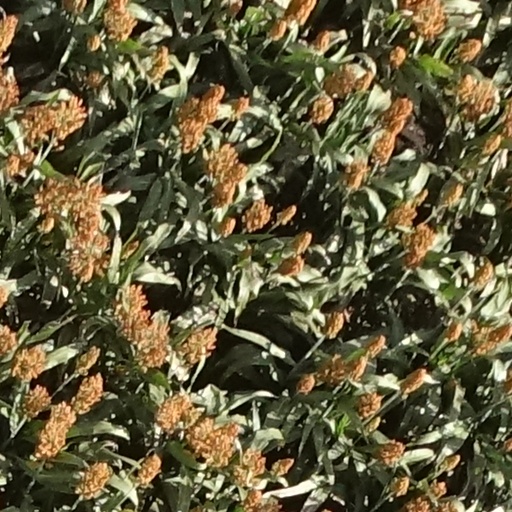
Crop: sorghum